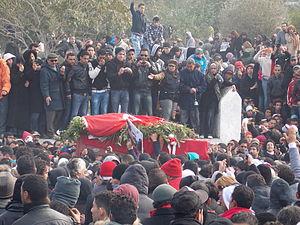
Les élections législatives tunisiennes de 2014 ont lieu le 26 octobre 2014 sur le territoire national et du 24 au 26 octobre à l'étranger afin d'élire l'Assemblée des représentants du peuple pour un mandat de cinq ans.